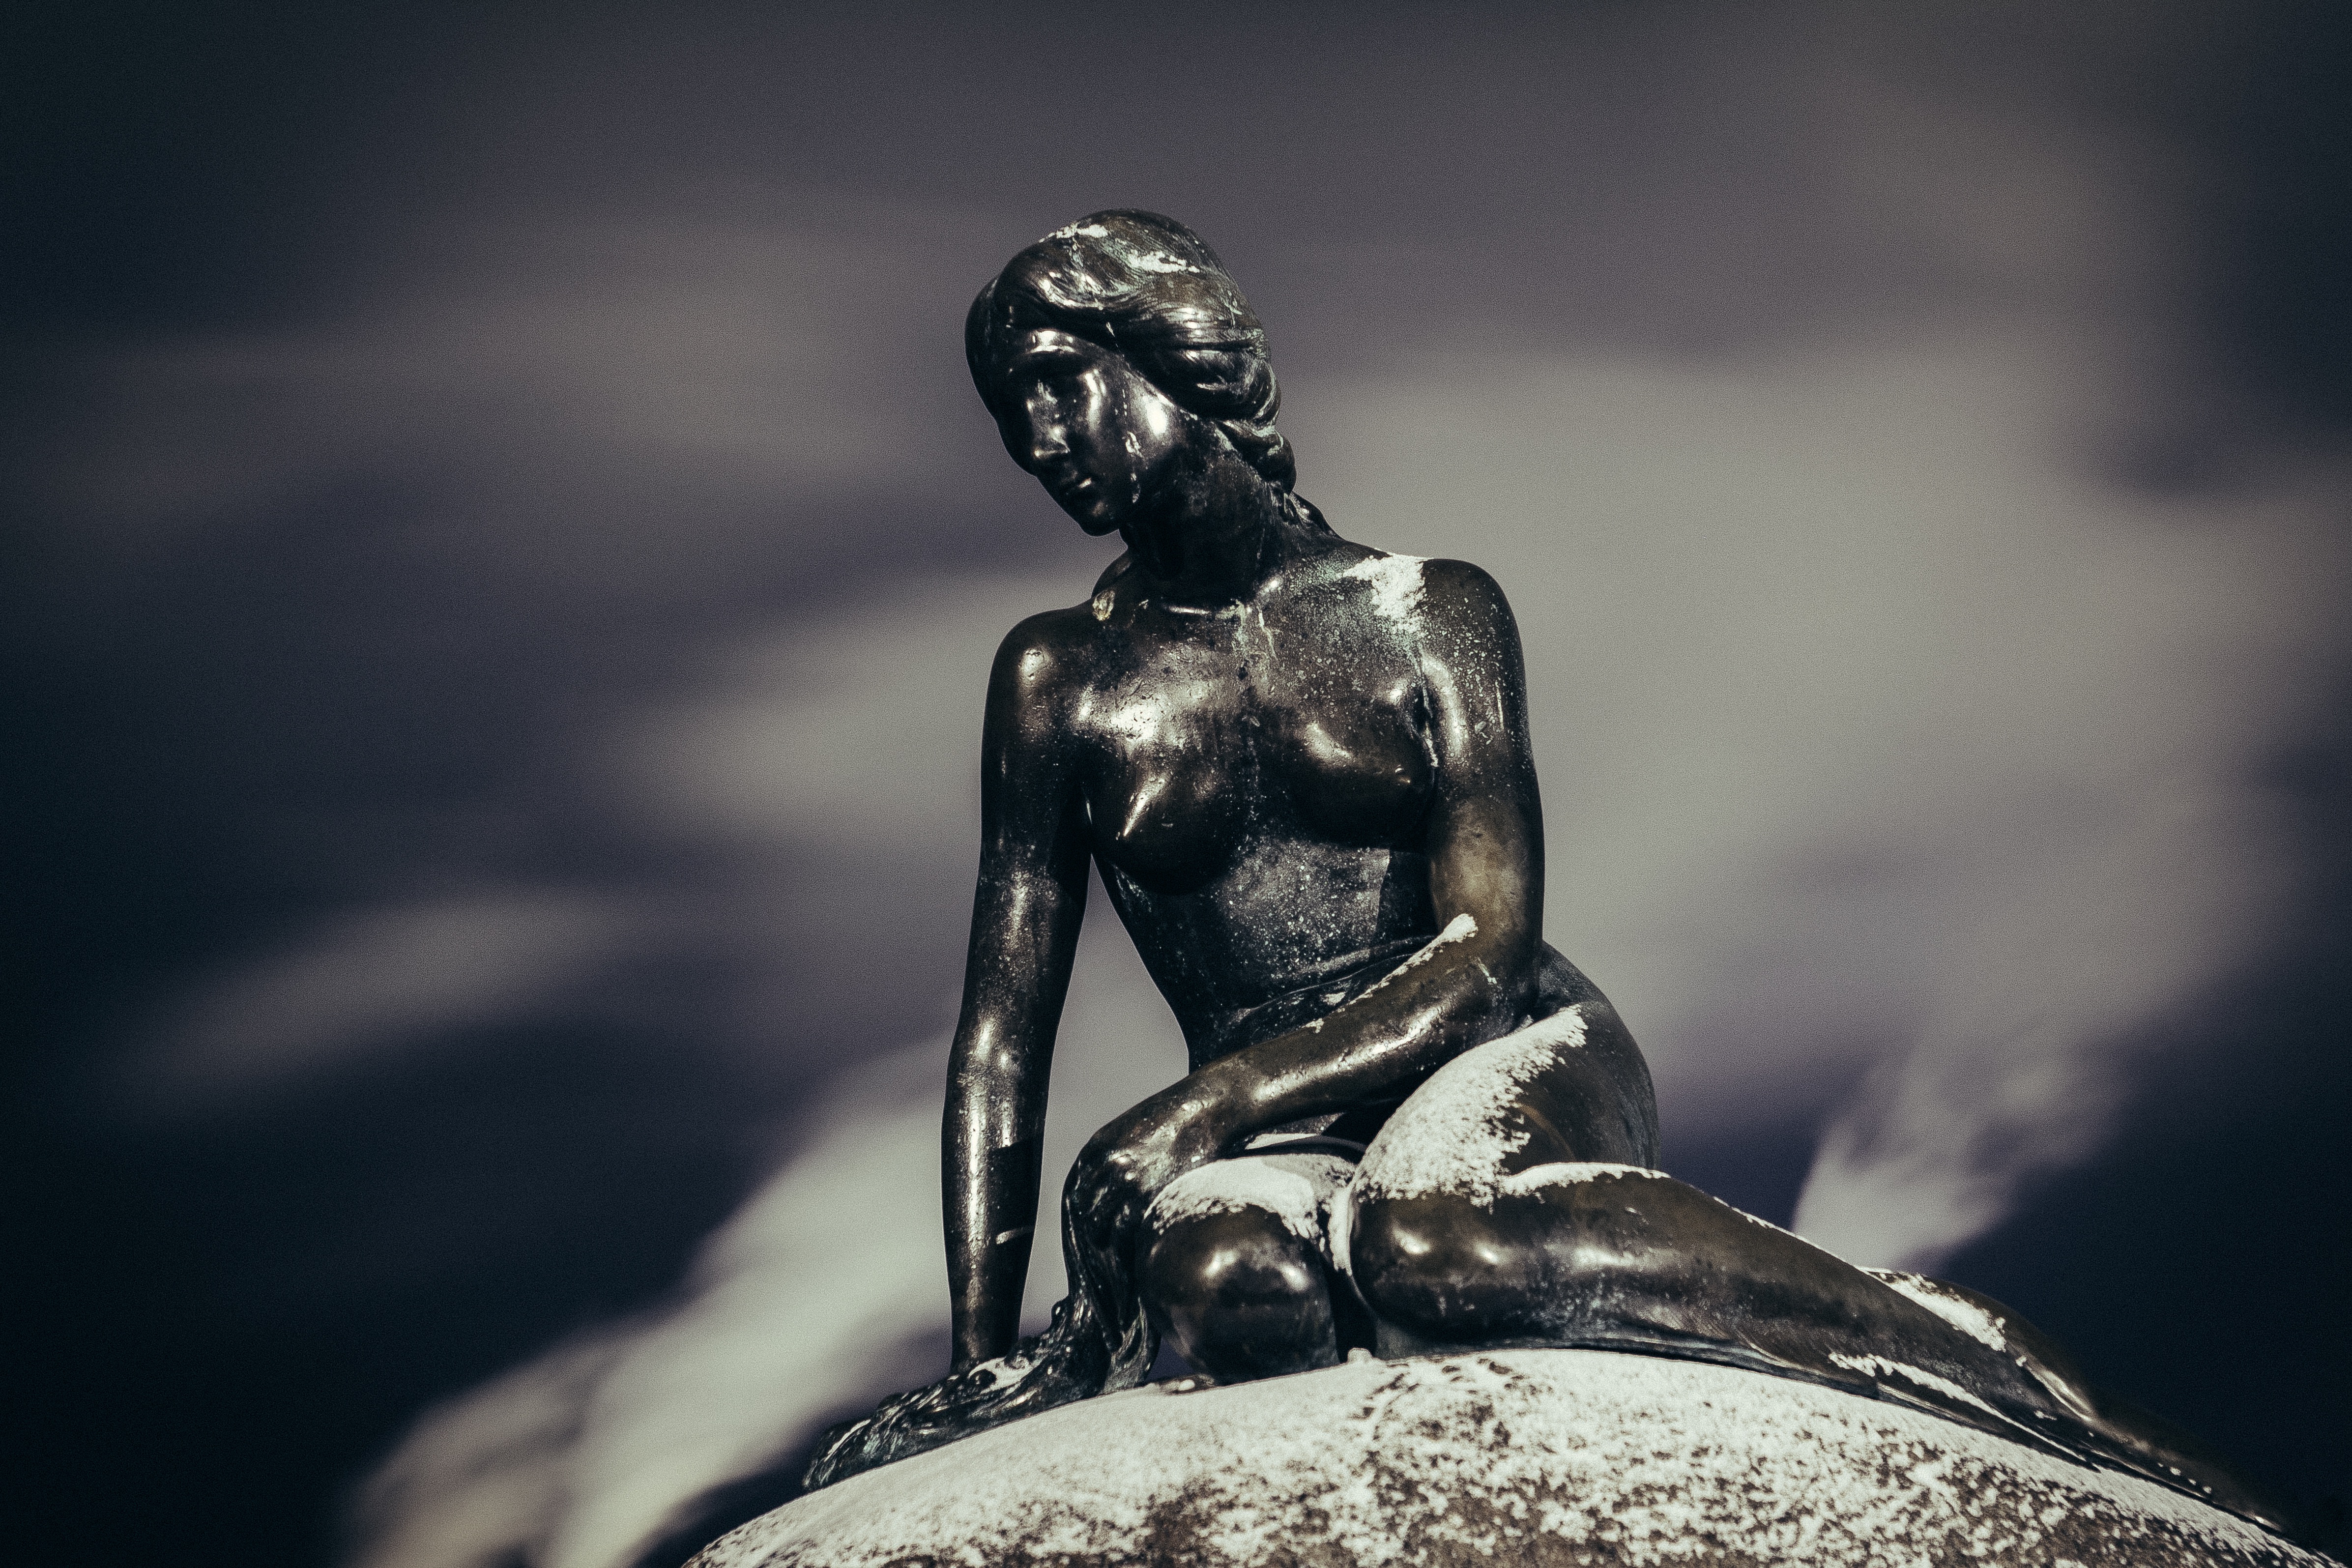
black and white, photography, monument, statue, darkness, black, monochrome, close up, sculpture, art, temple, mythology, fictional character, monochrome photography